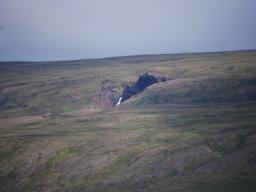
Label: Background_without_leaves